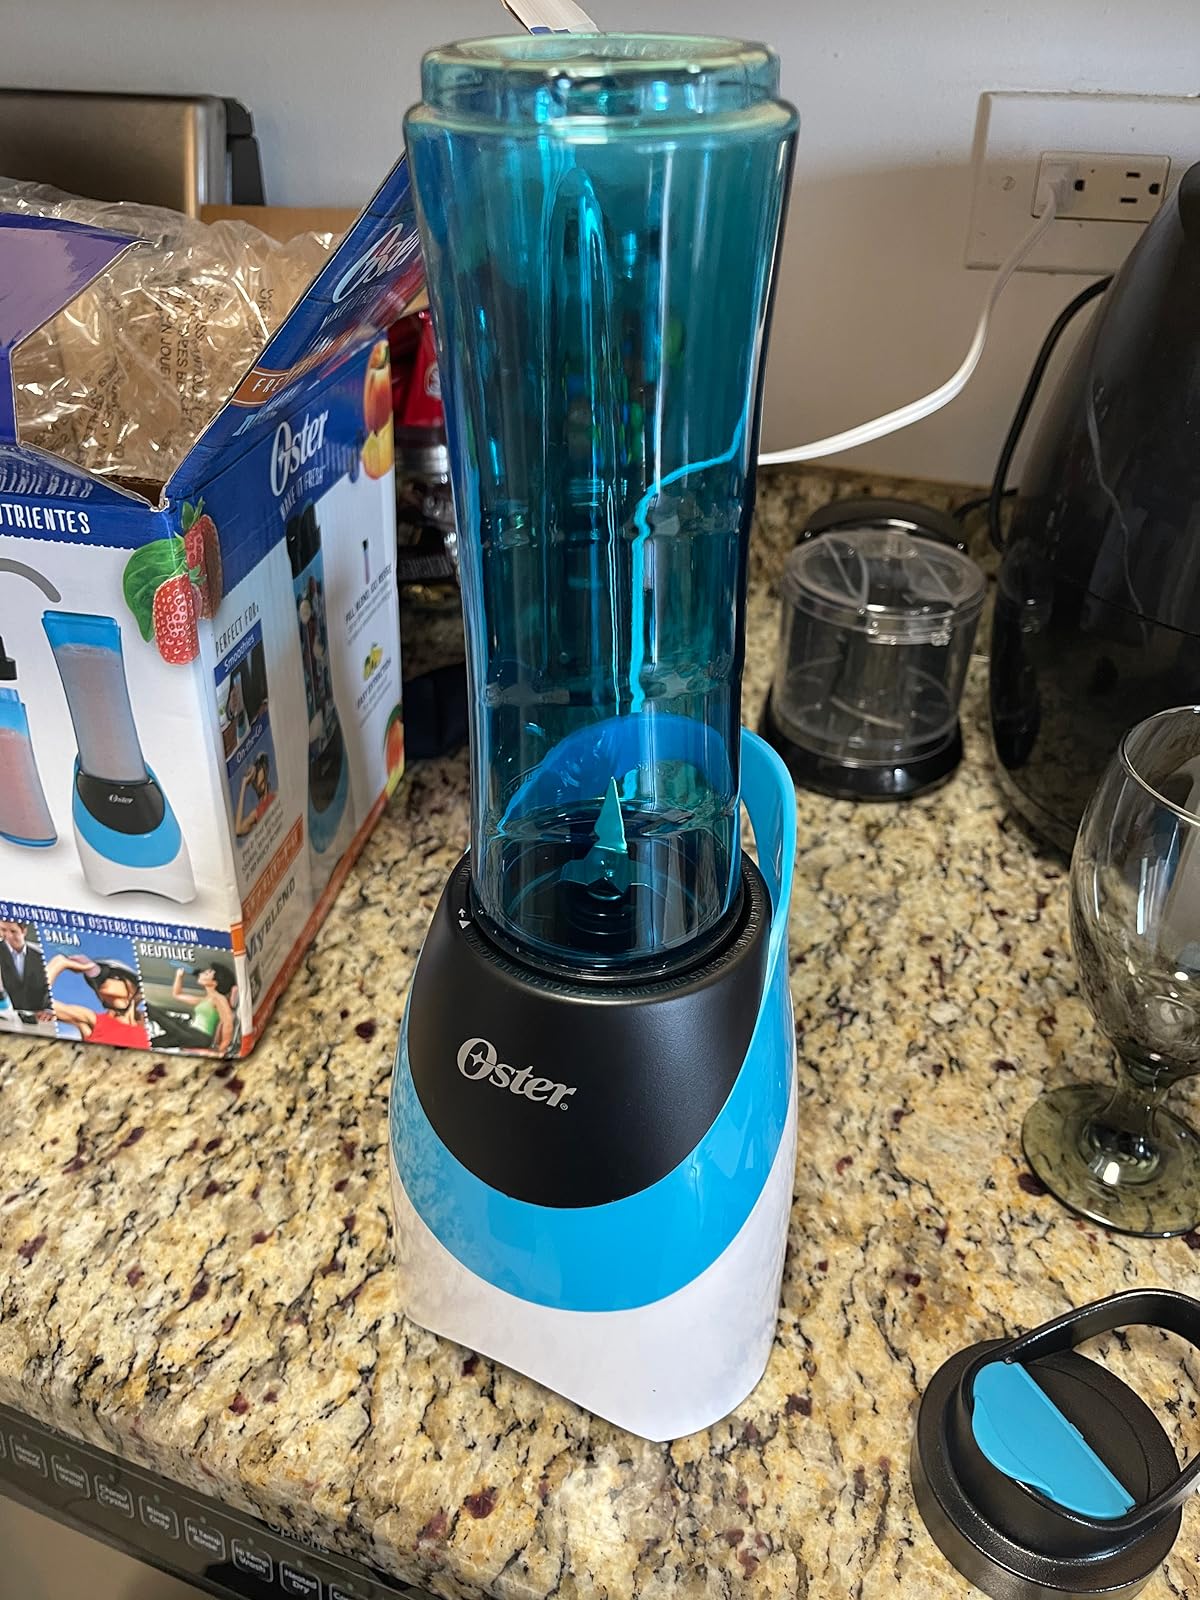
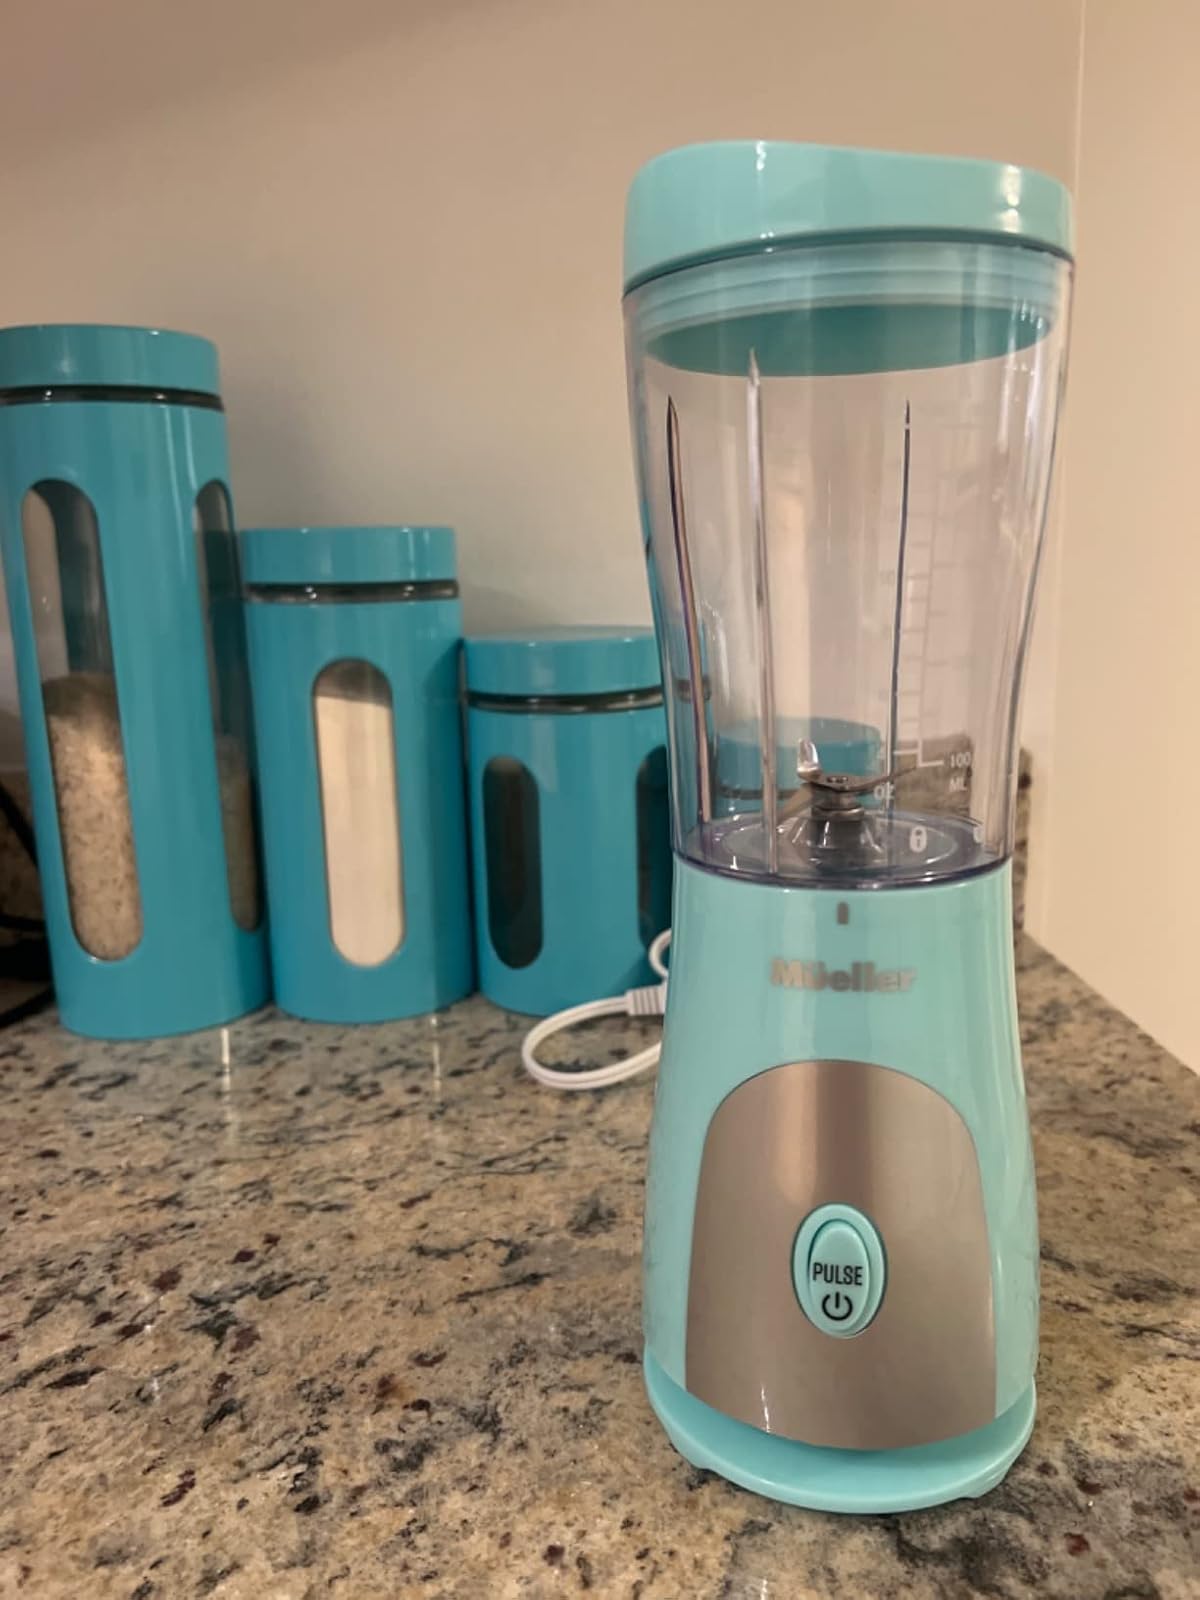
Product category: items_blender
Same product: no